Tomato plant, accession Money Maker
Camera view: bottom (45 deg); turntable rotation: 210 degrees
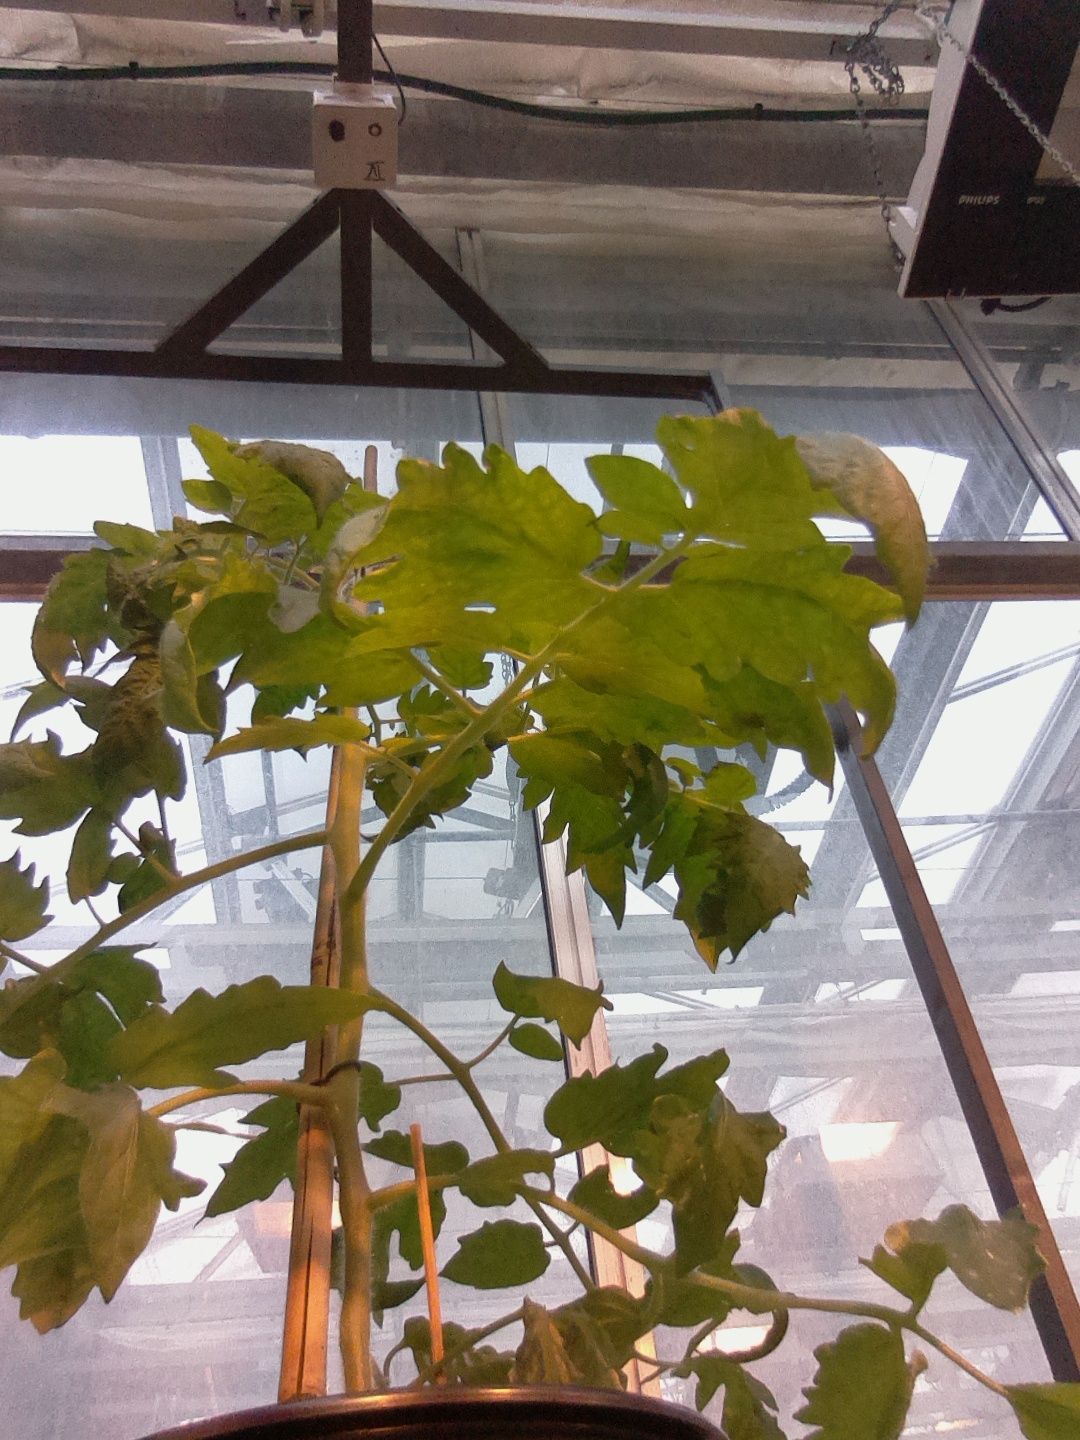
BBCH growth stage 53: 3 inflorescences visible